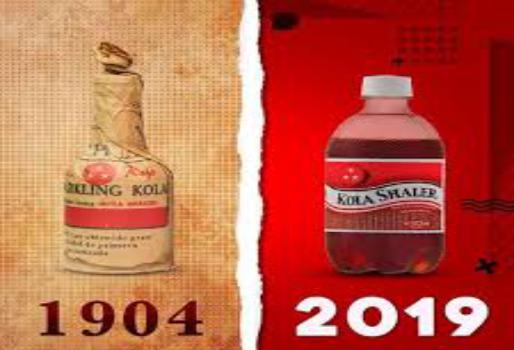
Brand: Kola Shaler
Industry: Food